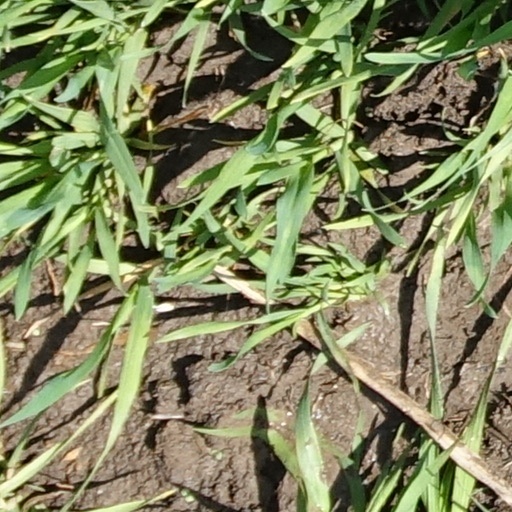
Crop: wheat